Moses Hazen

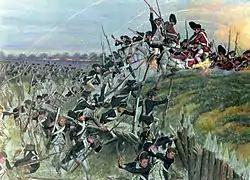
Some of Hazen's troops were involved in the storming of redoubt#10 at the Siege of Yorktown.

On June 29, 1781, Hazen was finally promoted to brigadier general and assigned command of a brigade under Lafayette during the siege of Yorktown. Hazen's brigade served on the right of the line, and was deeply involved in the October 14 battles for the redoubts.